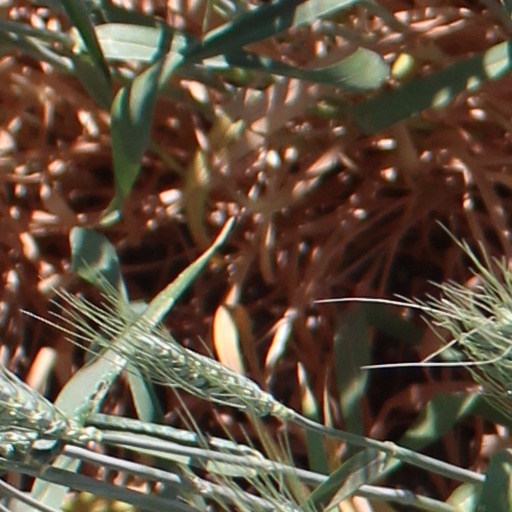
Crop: wheat